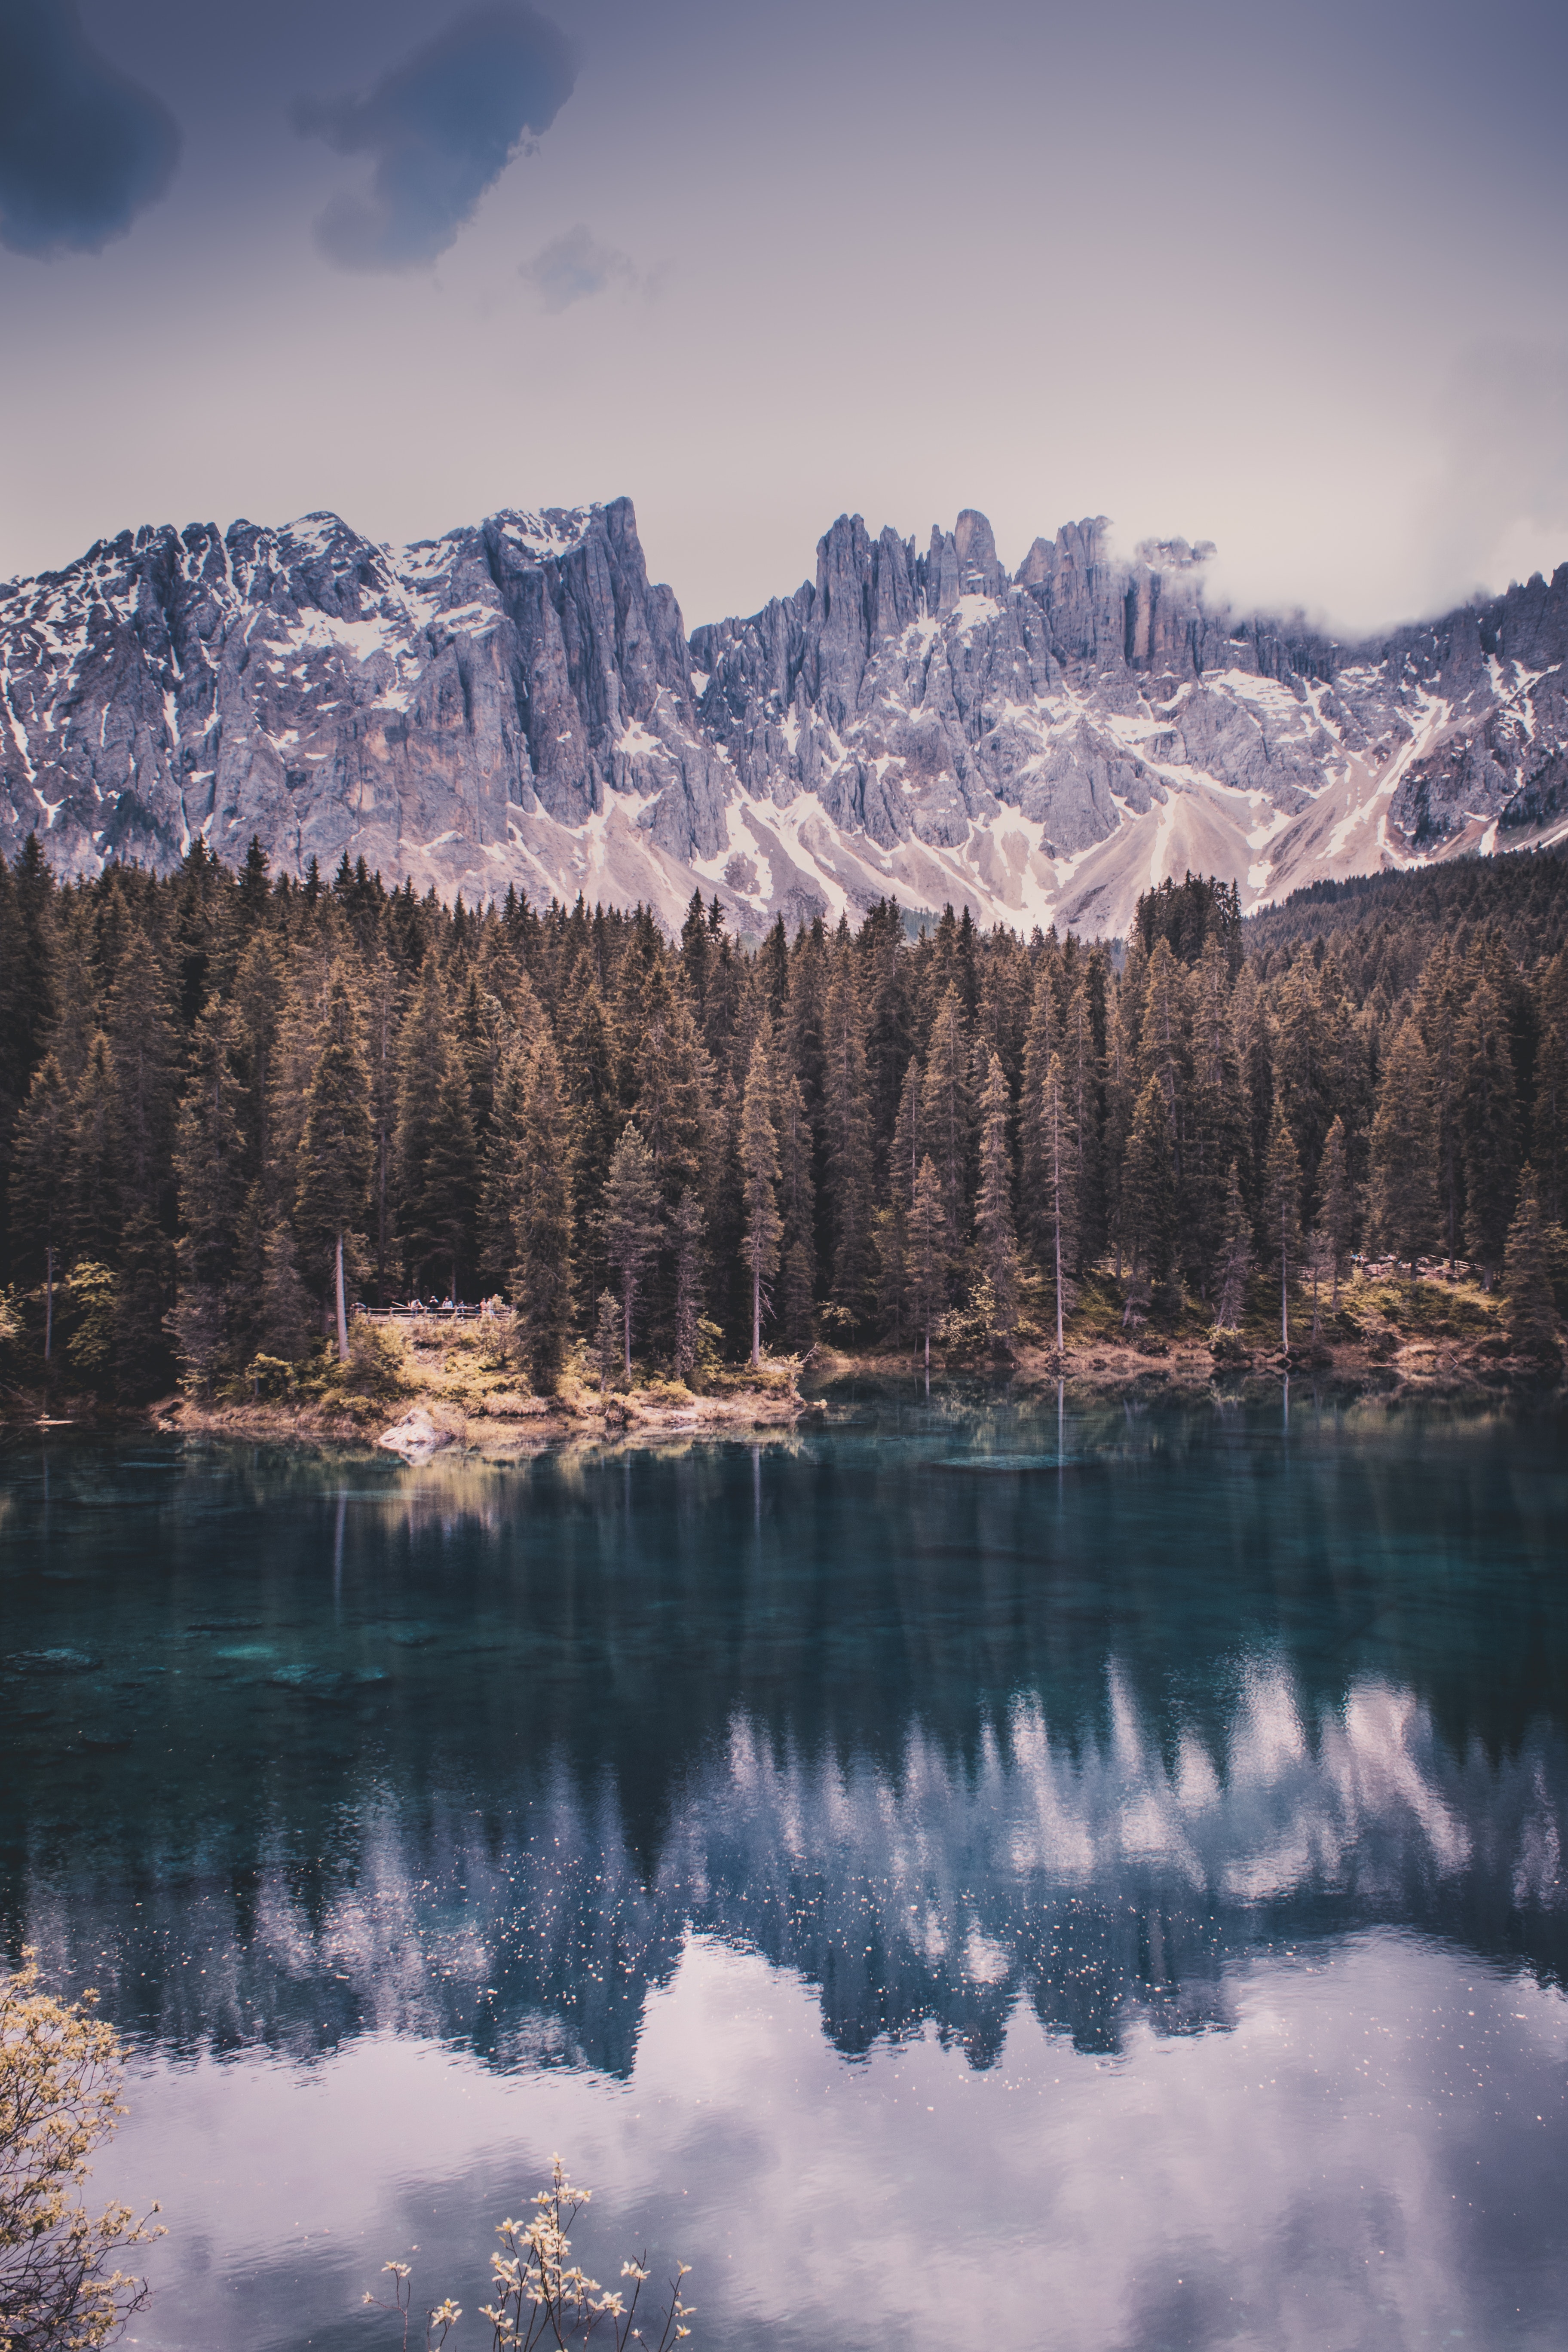
mountain, mountainous landforms, reflection, natural landscape, nature, sky, wilderness, mountain range, water, tree, alps, lake, natural environment, cloud, atmospheric phenomenon, highland, morning, national park, tarn, bank, massif, landscape, mount scenery, snow, winter, forest, fell, glacial lake, ridge, hill, valley, river, conifer, pine family, plant, larch, moraine, terrain, pine, glacier, summit, world, fir, lake district